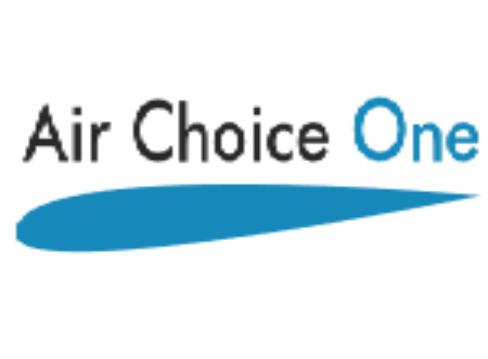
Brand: Air Choice One Airlines
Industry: Transportation